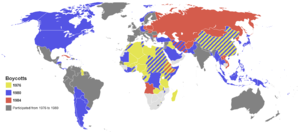
Den internationale boykot af sommer-OL 1980
Kort hvor staterne, der deltog i boykotten i 1980 vises i blåt.
Den internationale boykot af sommer-OL 1980 var en boykot, der blev gennemført mod sommer-OL 1980 i Moskva i Rusland som en protest mod Sovjetunionens invasion af Afghanistan 27. december 1979.